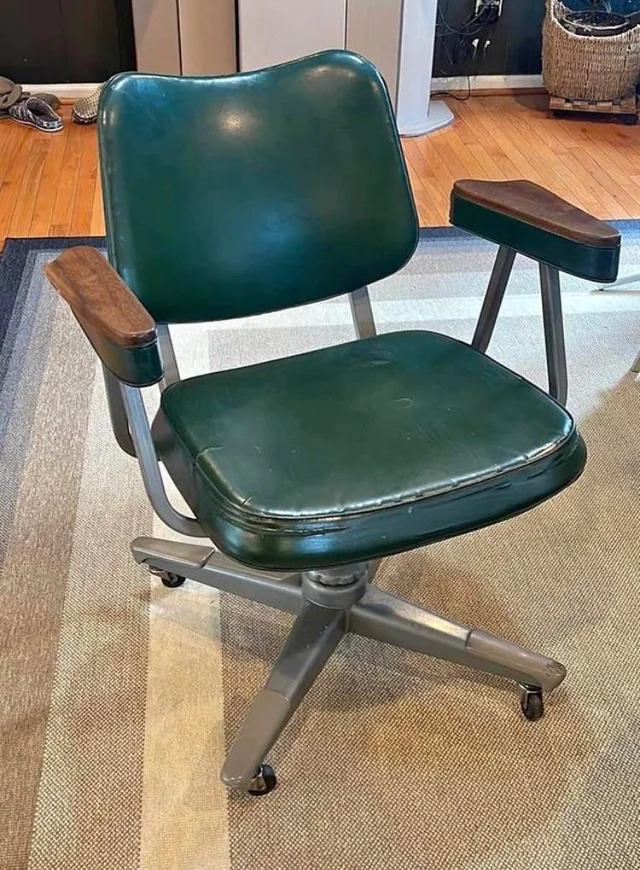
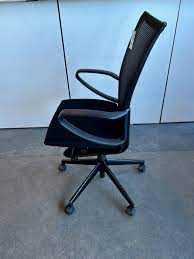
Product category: items_chair
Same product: no